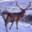
Label: deer